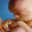
Label: baby